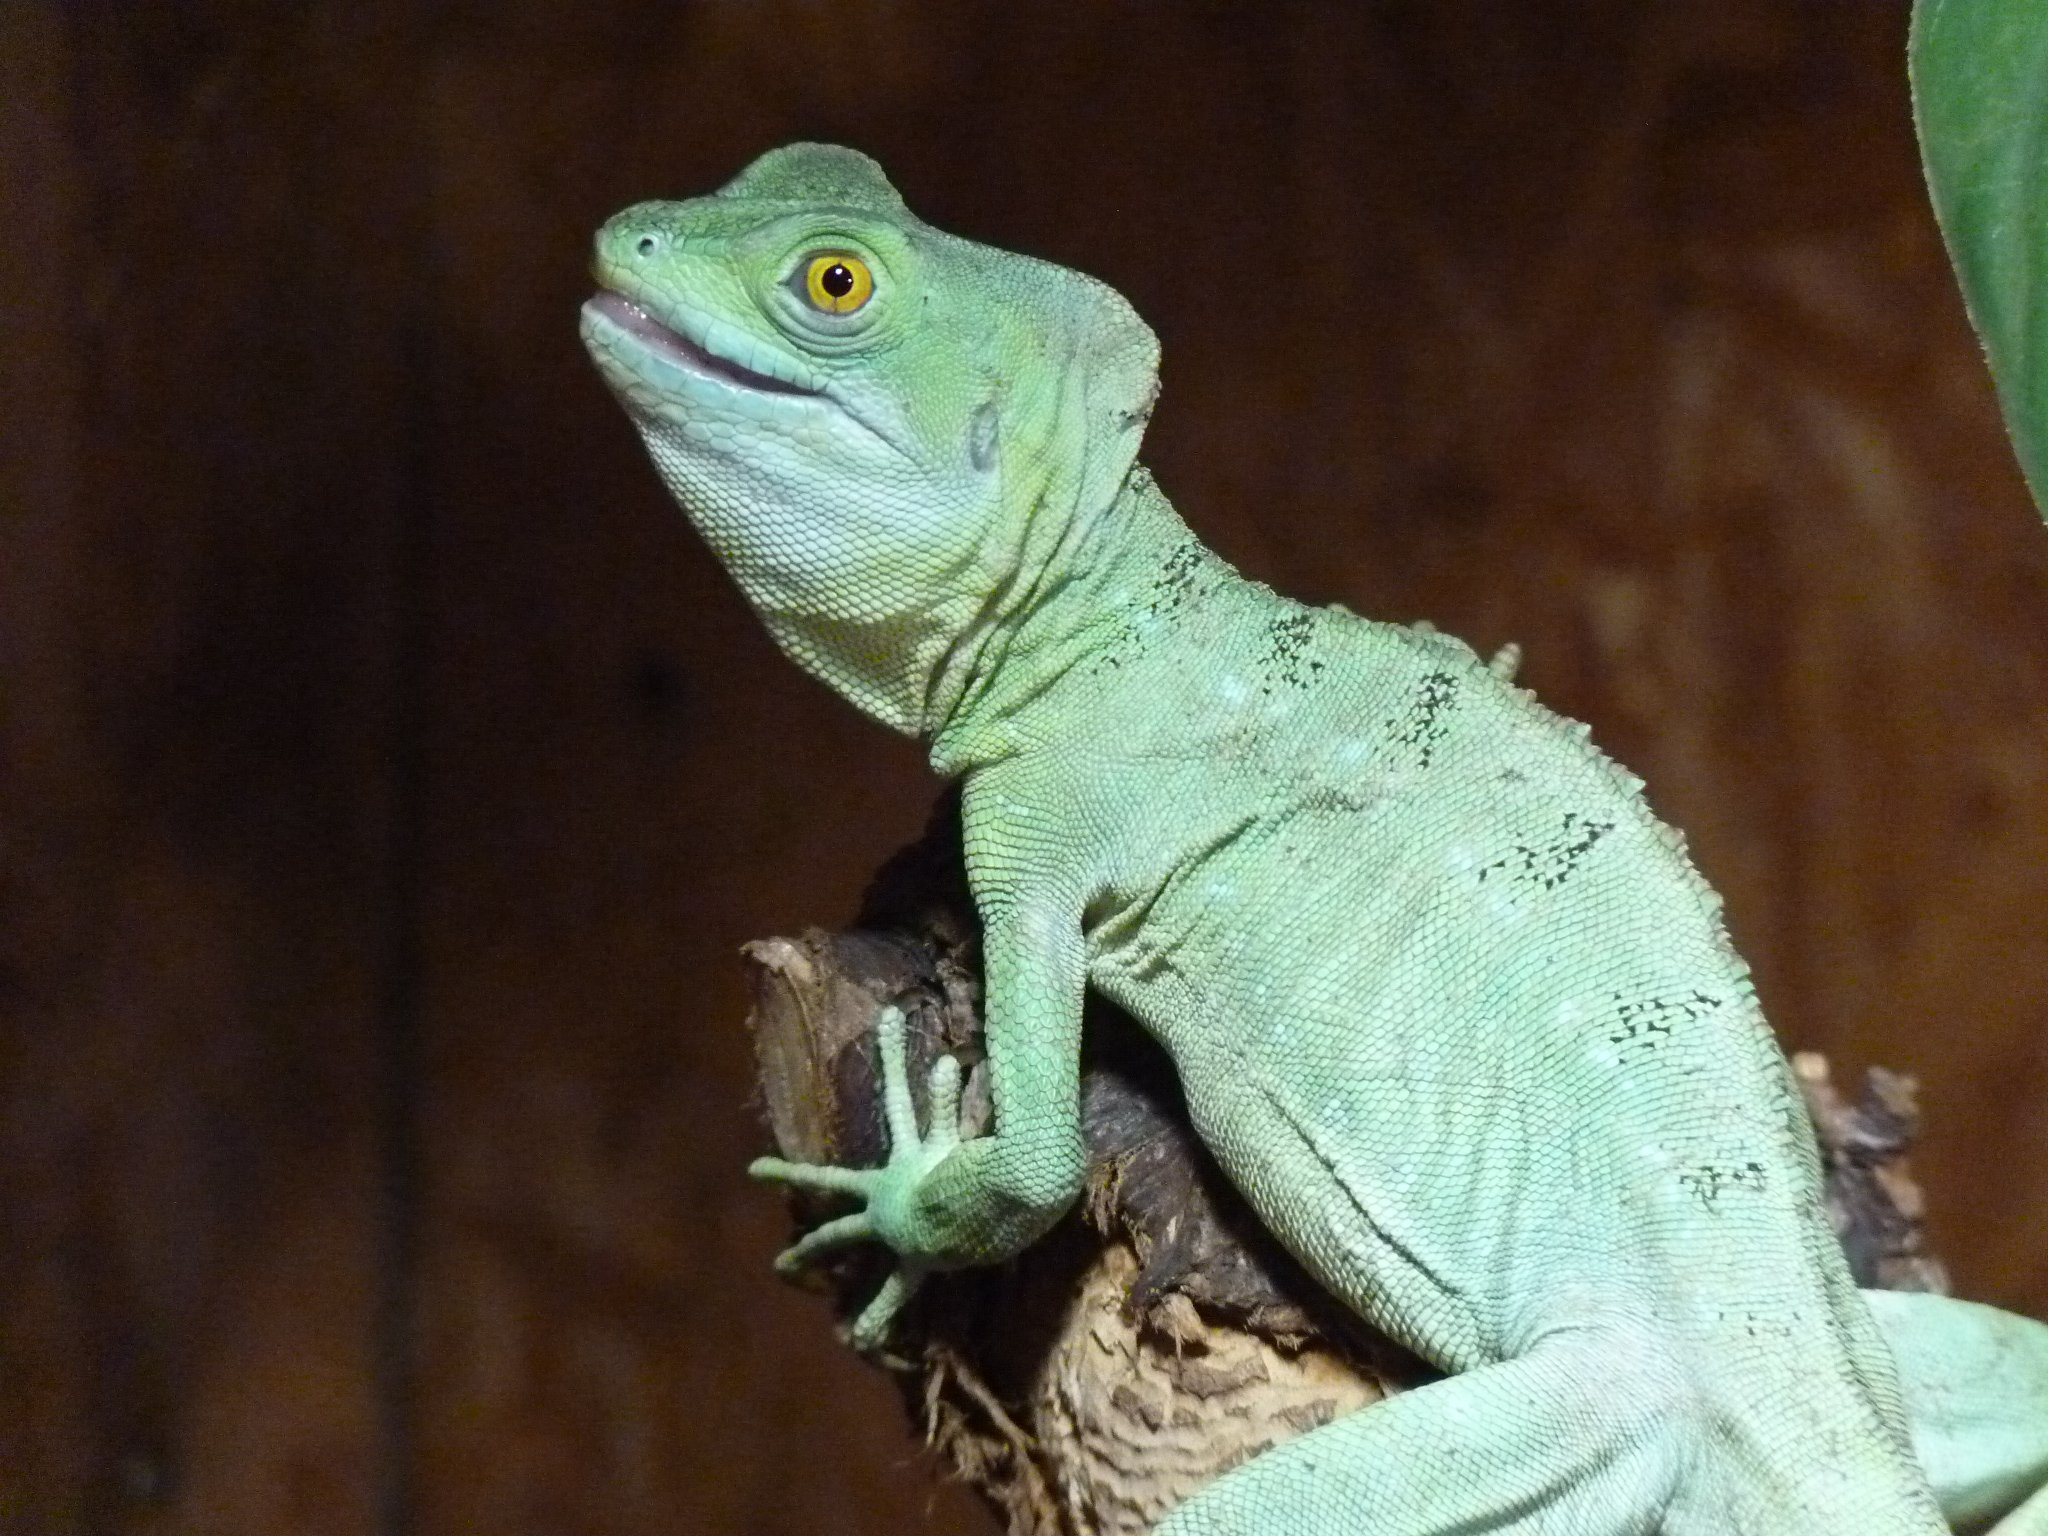
animal, blue, reptile, iguana, fauna, lizard, climb, chameleon, chamaeleonidae, vertebrate, iguania, bluish, agamidae, agama, dactyloidae, scaled reptile, lacertidae, african chameleon